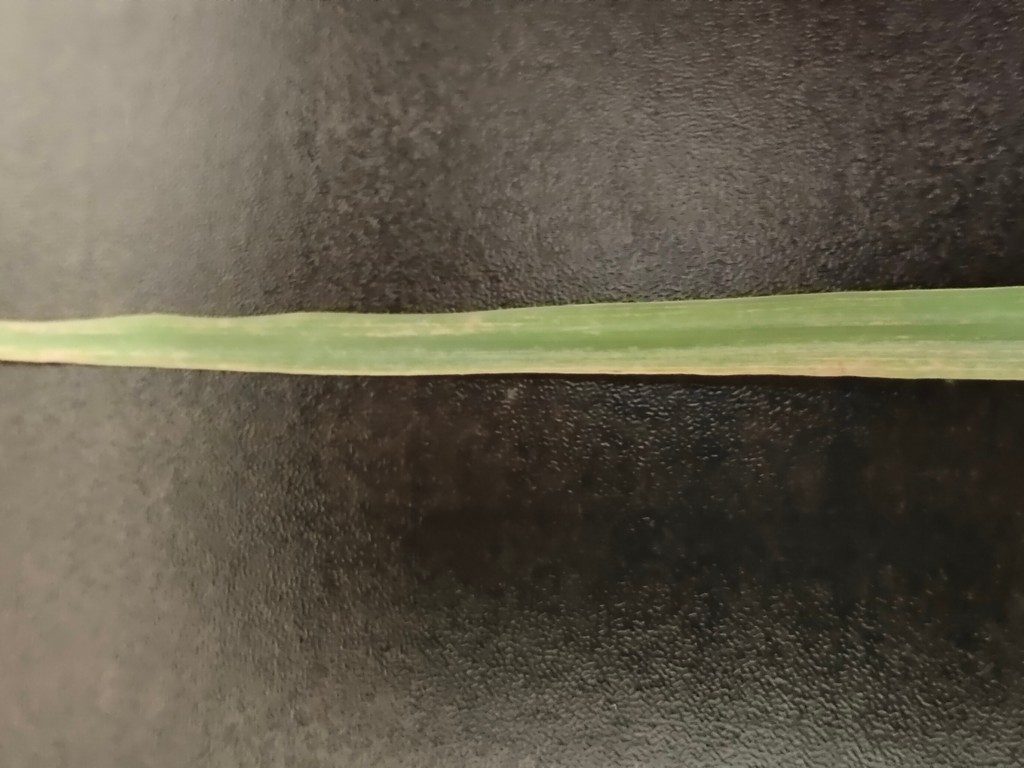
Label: Unhealthy